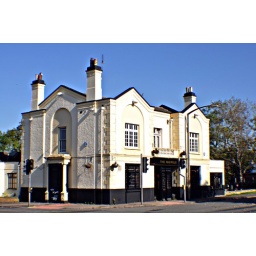
The Maypole stands at the cross roads in ChigwellRow, Essex,England.